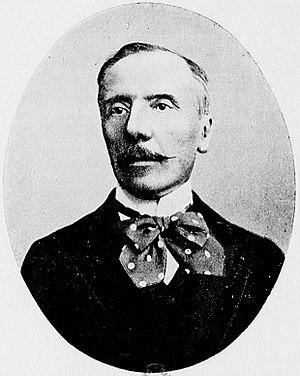
""M. le comte de Moüy, ancien ambassadeur de France à Rome""."
Charles de Moüy est un diplomate et écrivain français.